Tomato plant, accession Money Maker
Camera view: horizontal (90 deg, fisheye); turntable rotation: 60 degrees
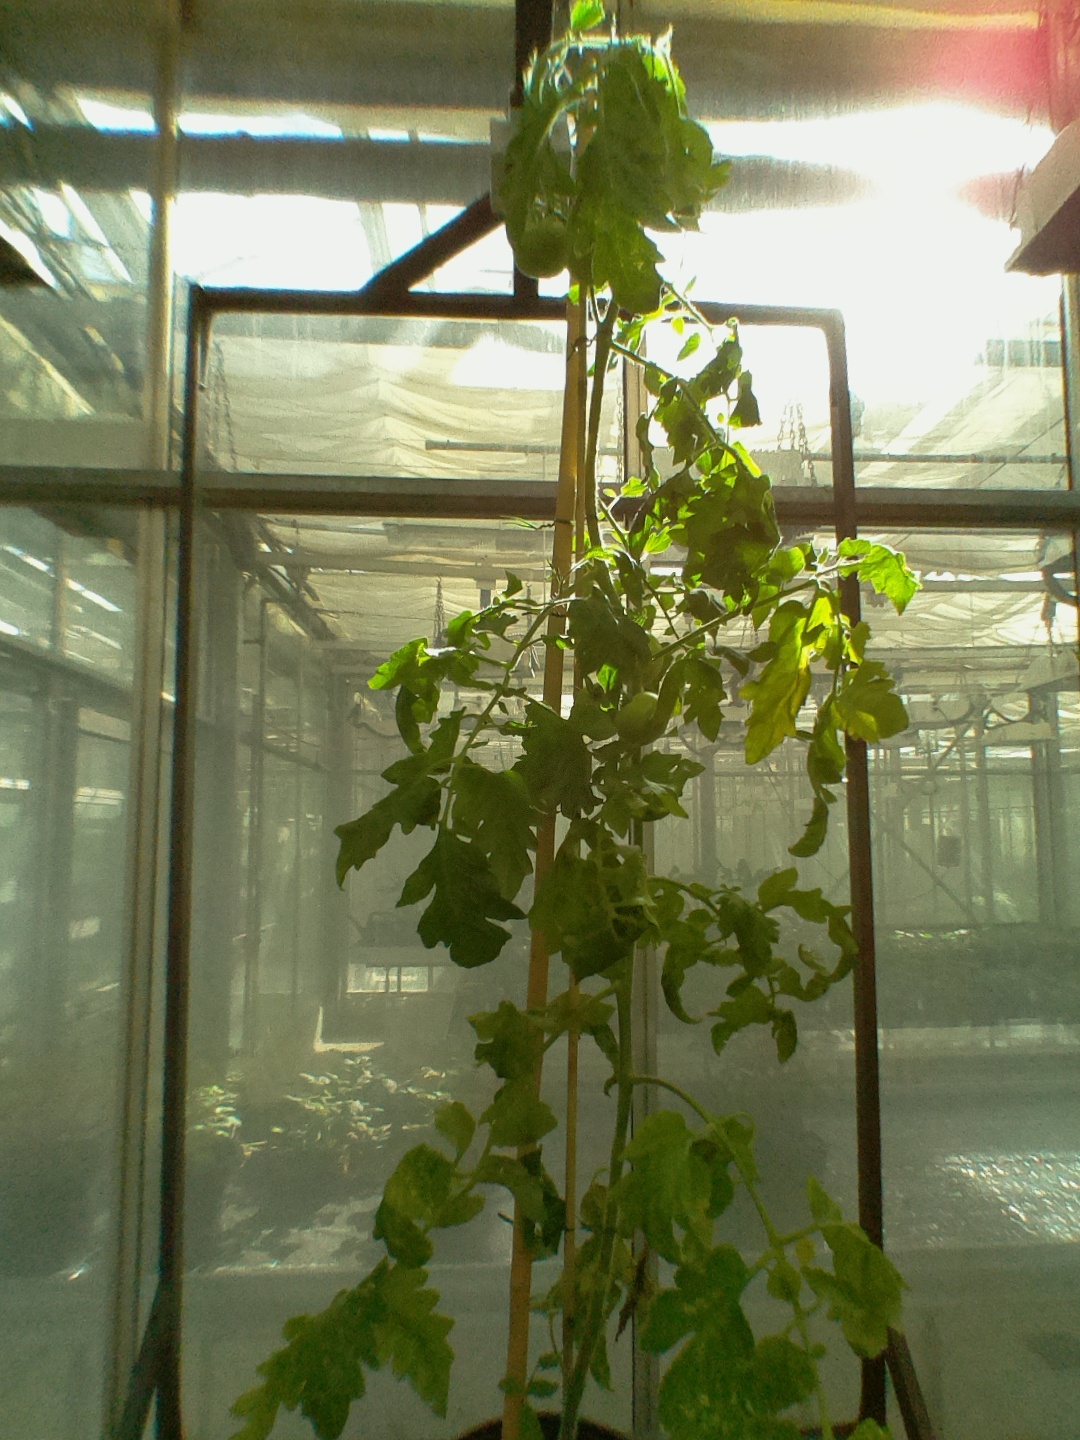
BBCH growth stage 74: 40%-50% of final fruit size